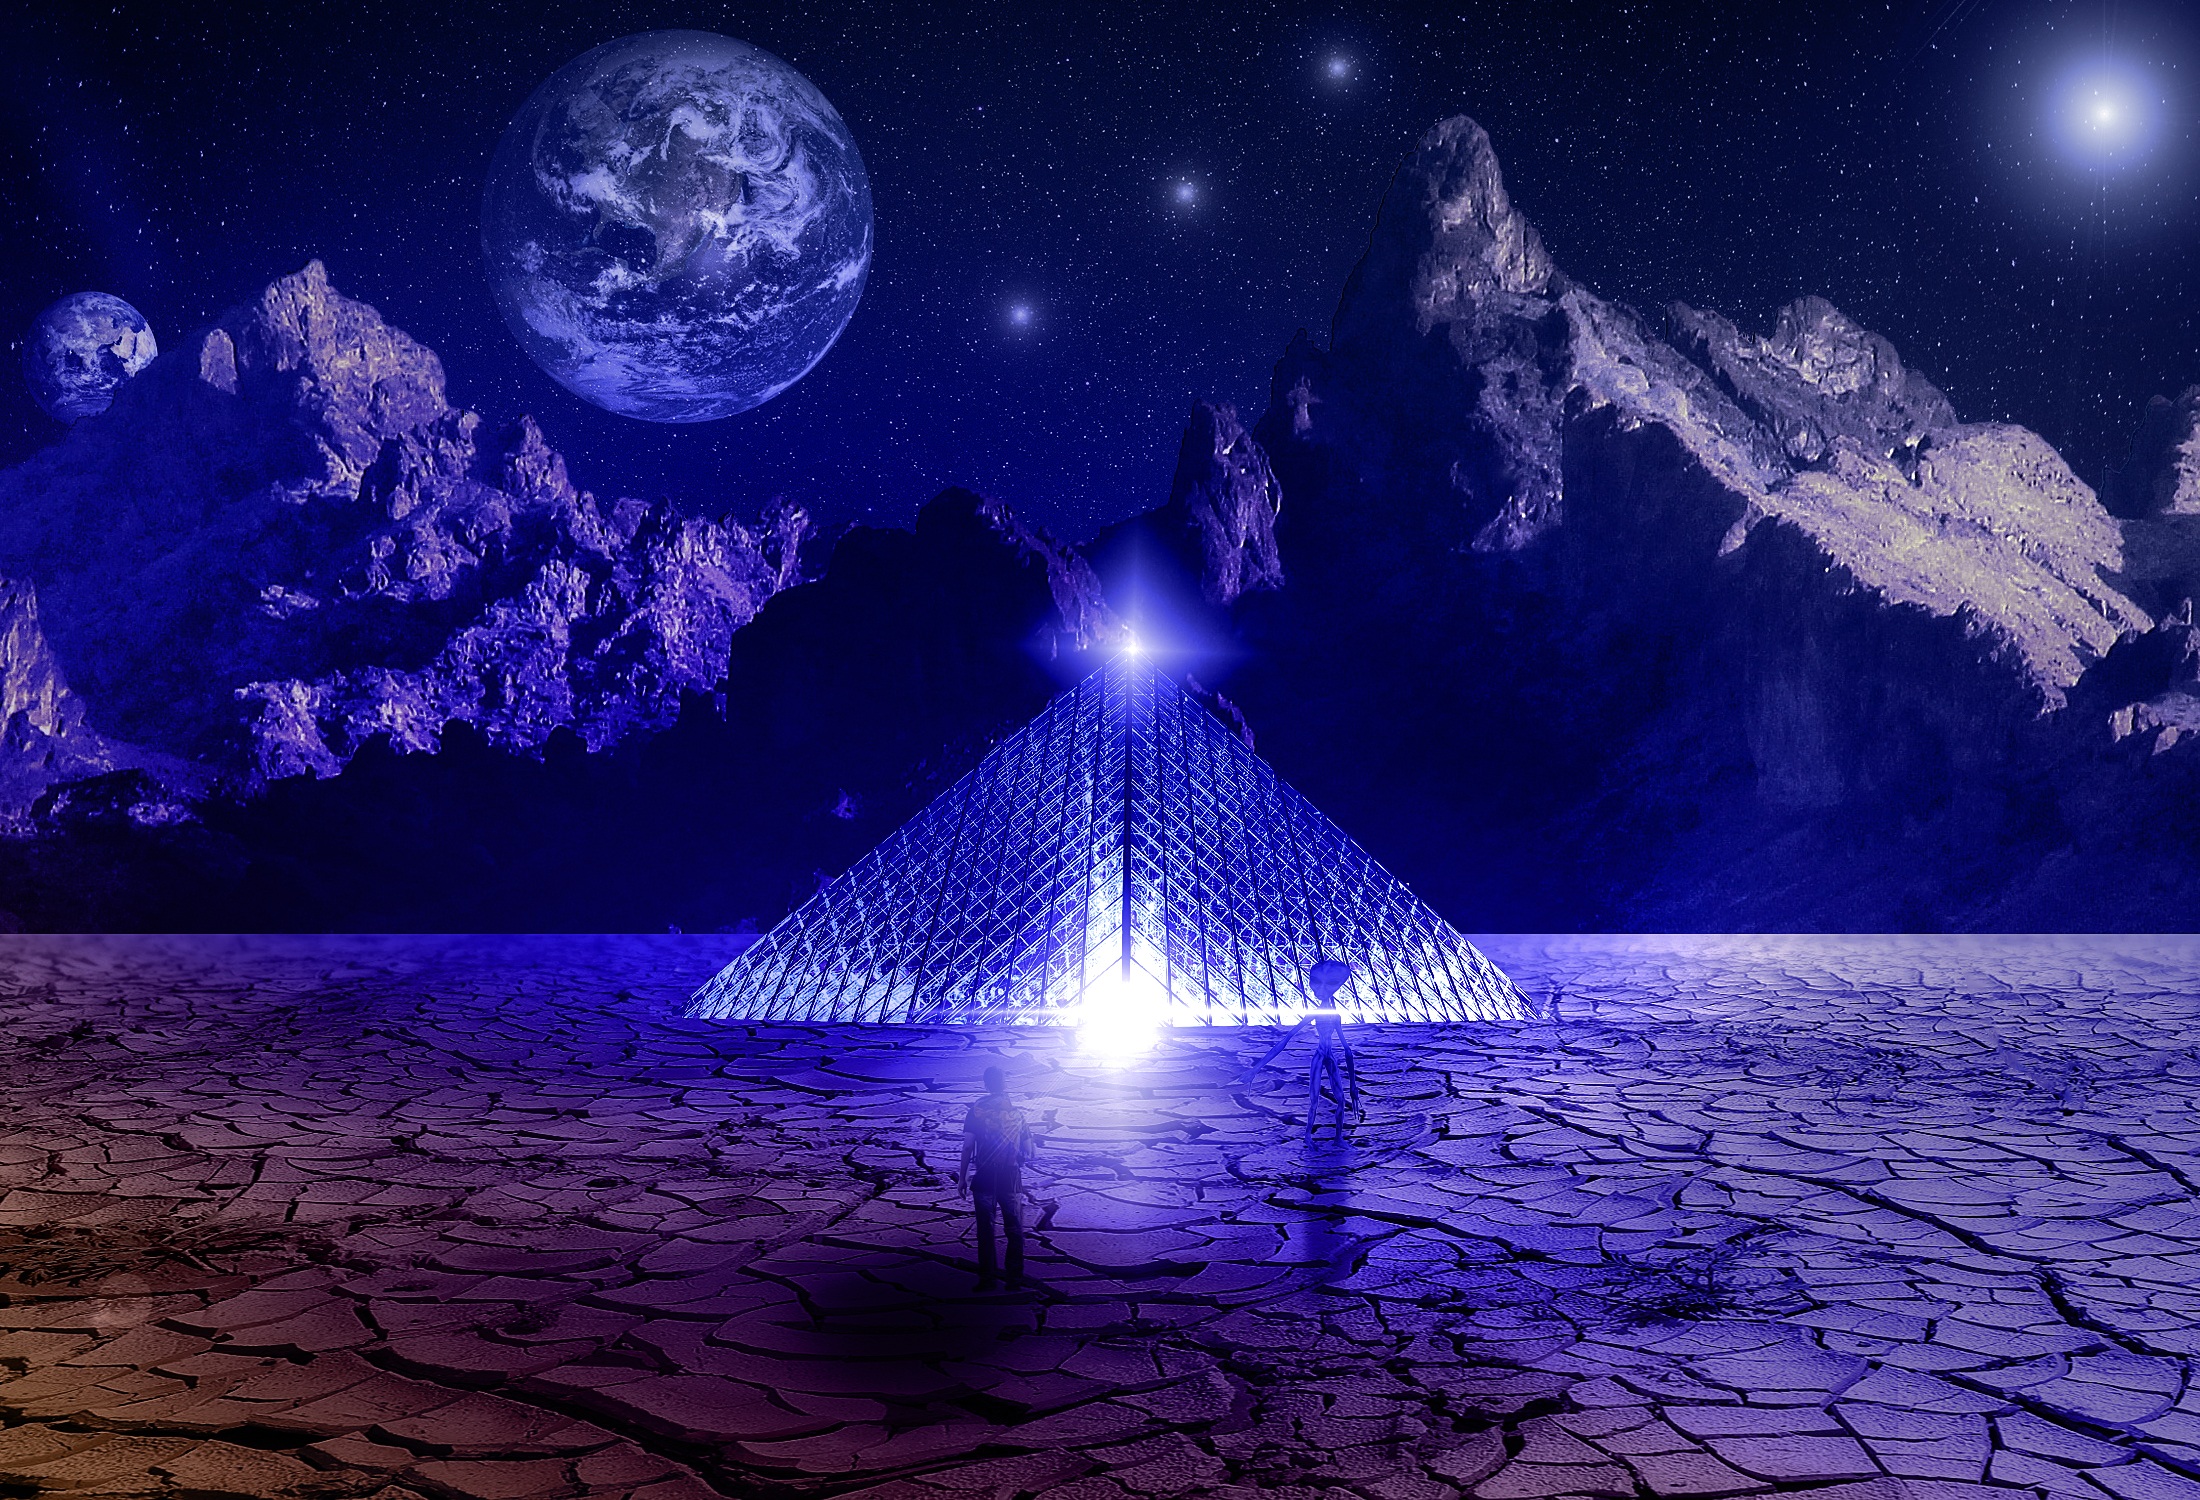
silhouette, light, sky, technology, night, star, cosmos, desert, flying, saucer, space, darkness, galaxy, moon, full moon, moonlight, astronaut, outer space, christmas decoration, composite, astronomy, earth, triangle, mountains, stars, universe, planet, alien, exploration, fantasy, ufo, spaceship, screenshot, galactic, spacecraft, sci fi, astronomical object, flying saucer, martian